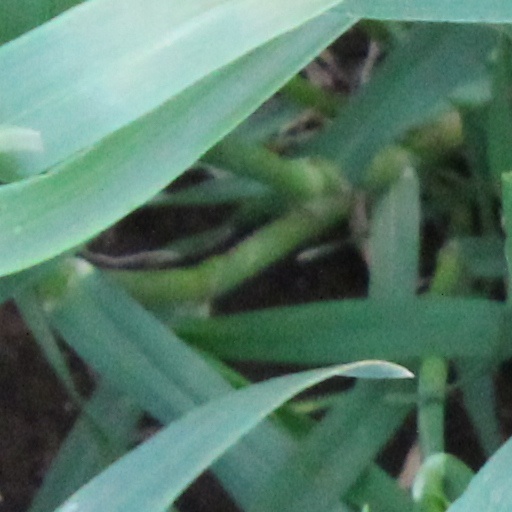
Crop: wheat